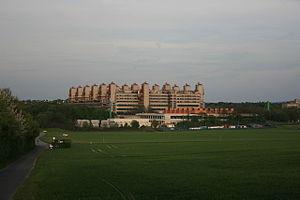
L'École supérieure polytechnique de Rhénanie-Westphalie ou bien Université technique de Rhénanie-Westphalie est une université d'élite allemande, située à Aix-la-Chapelle, dans le Land de Rhénanie-du-Nord-Westphalie. Elle a été fondée en 1870 sous le nom École polytechnique royale de Rhénanie-Westphalie à Aix-la-Chapelle. En 2019 avec 45 628 étudiants elle est la plus grande université technique en Allemagne.